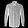
Label: Shirt